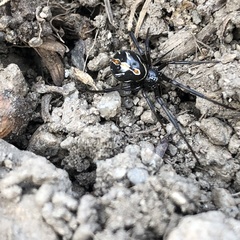
Species: Lactrodectus_hesperus